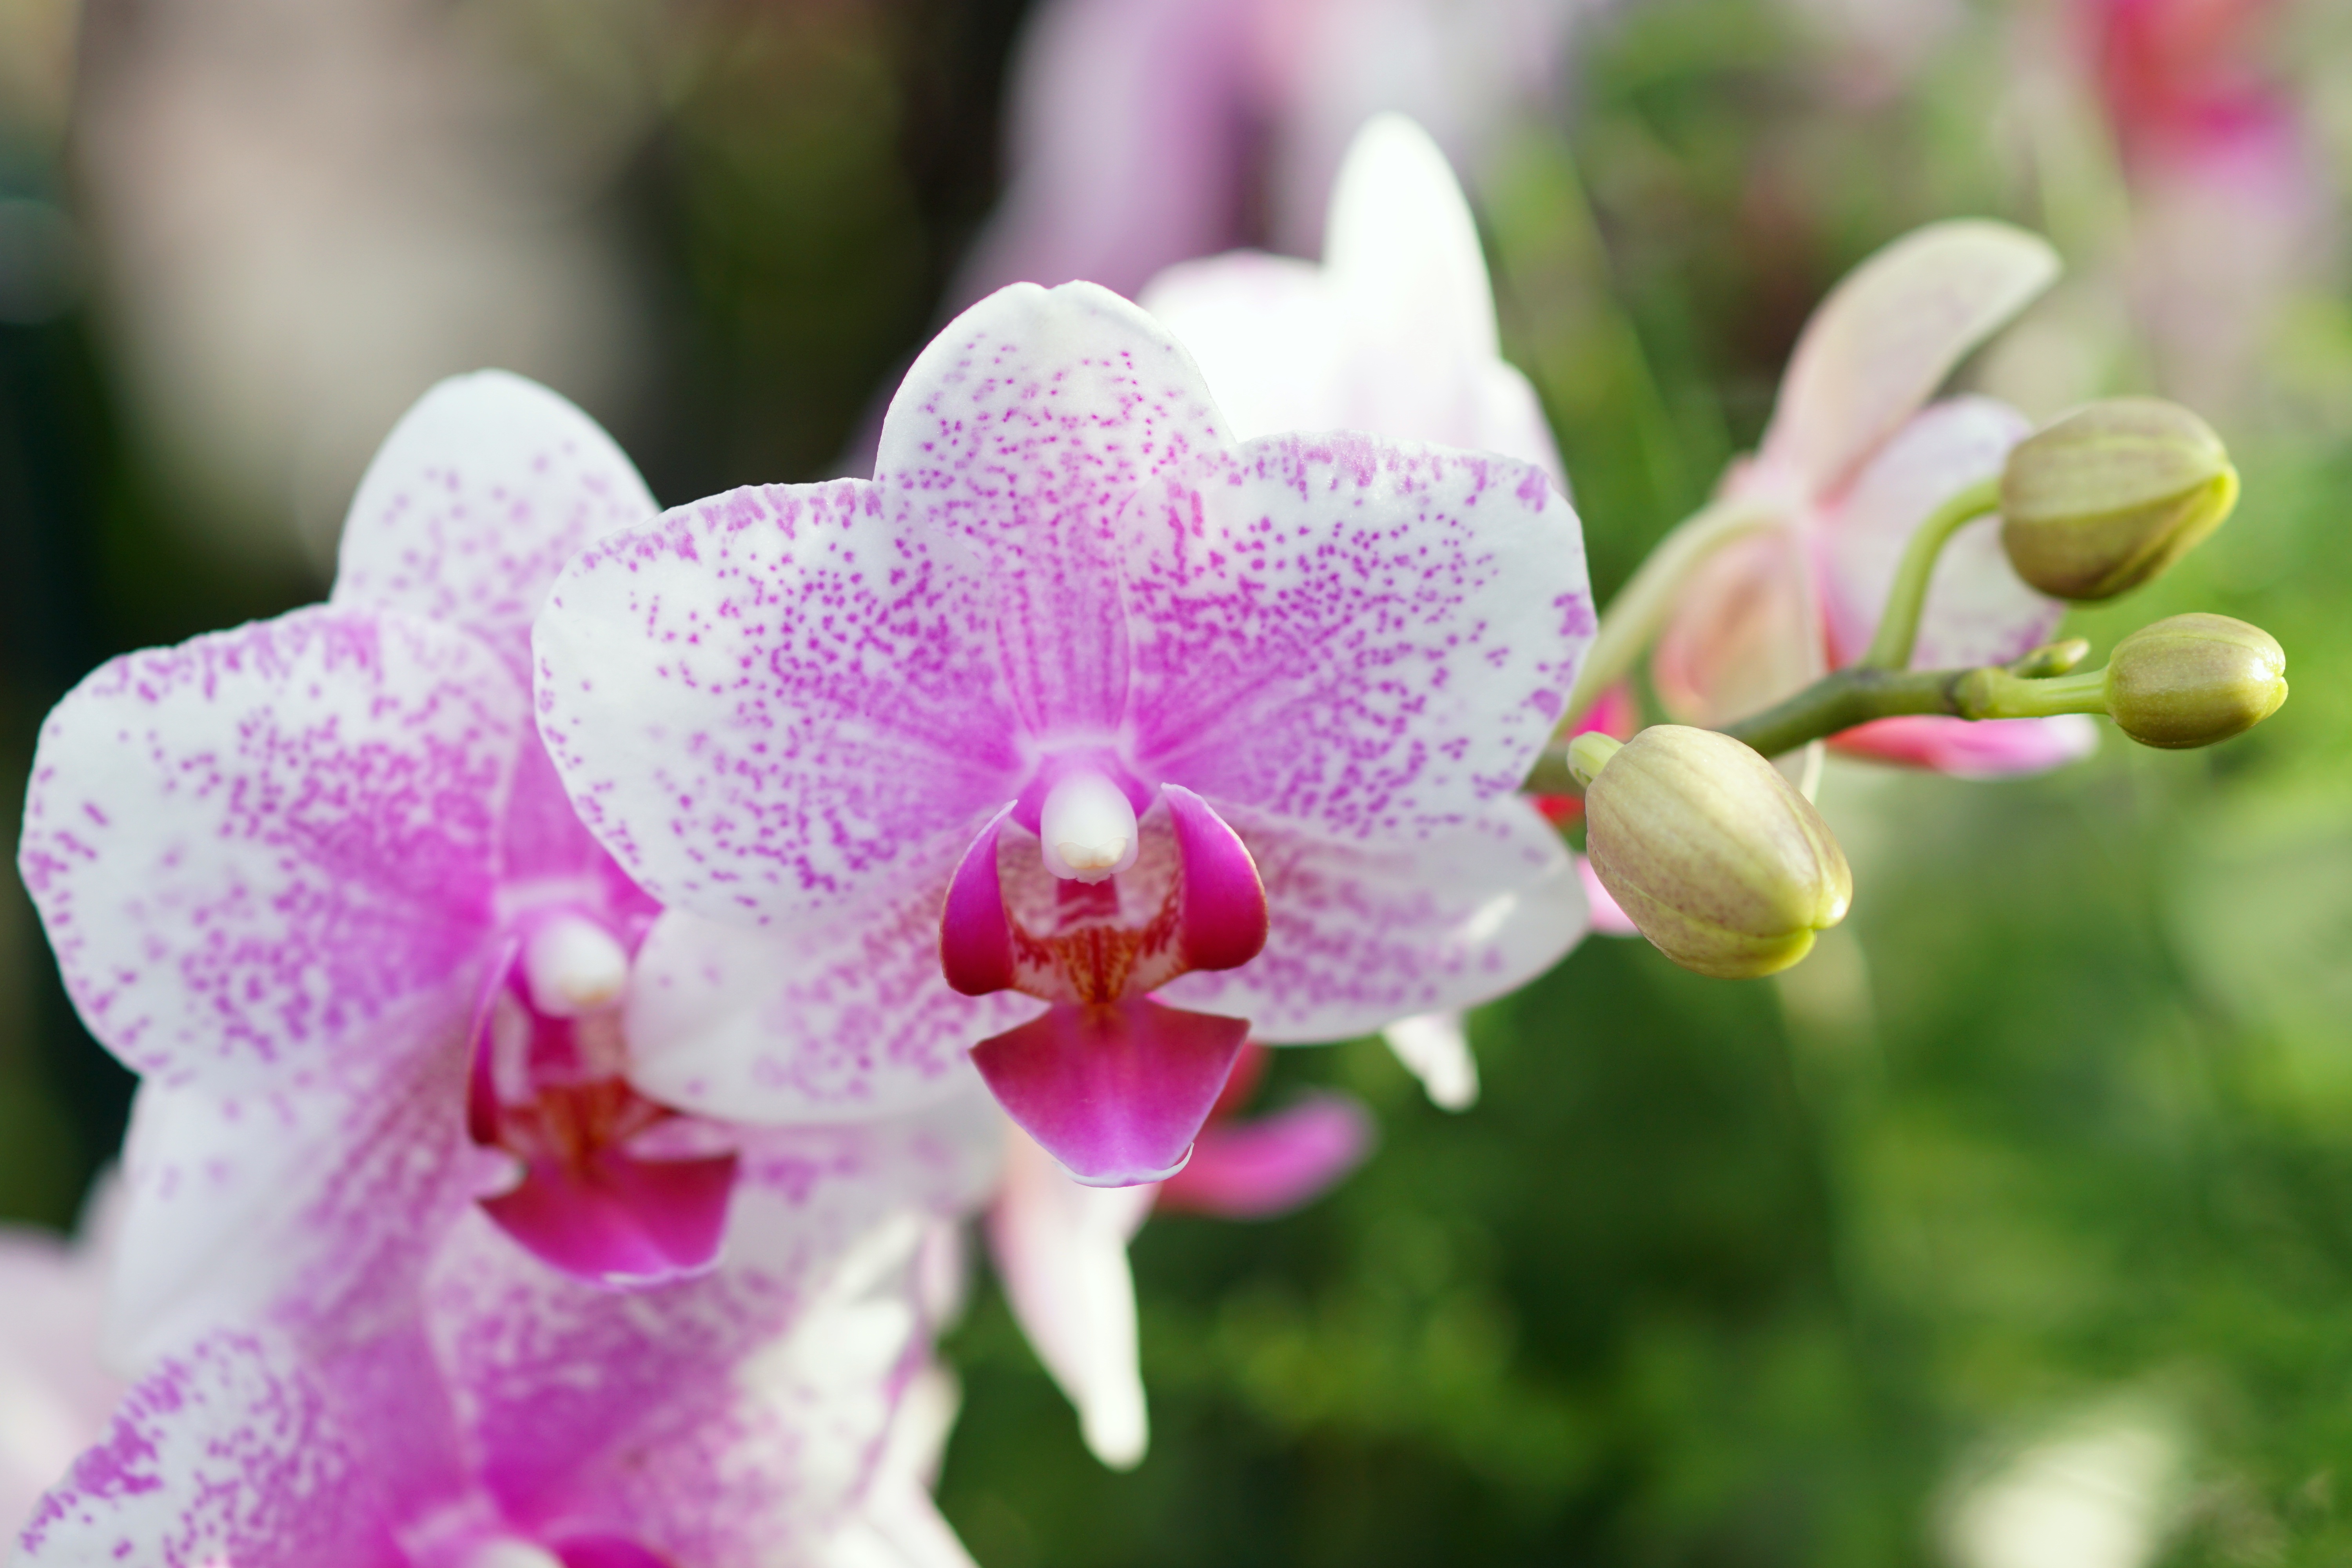
orchid, pink white, flower, blossom, bloom, macro, nature, flora, plant, pink, white, phalaenopsis, close, ornamental flower, pink and white, decorative, beautiful, beauty, purity